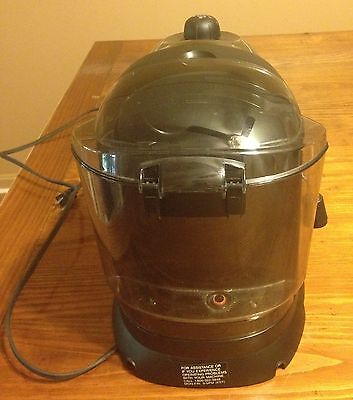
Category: coffee maker